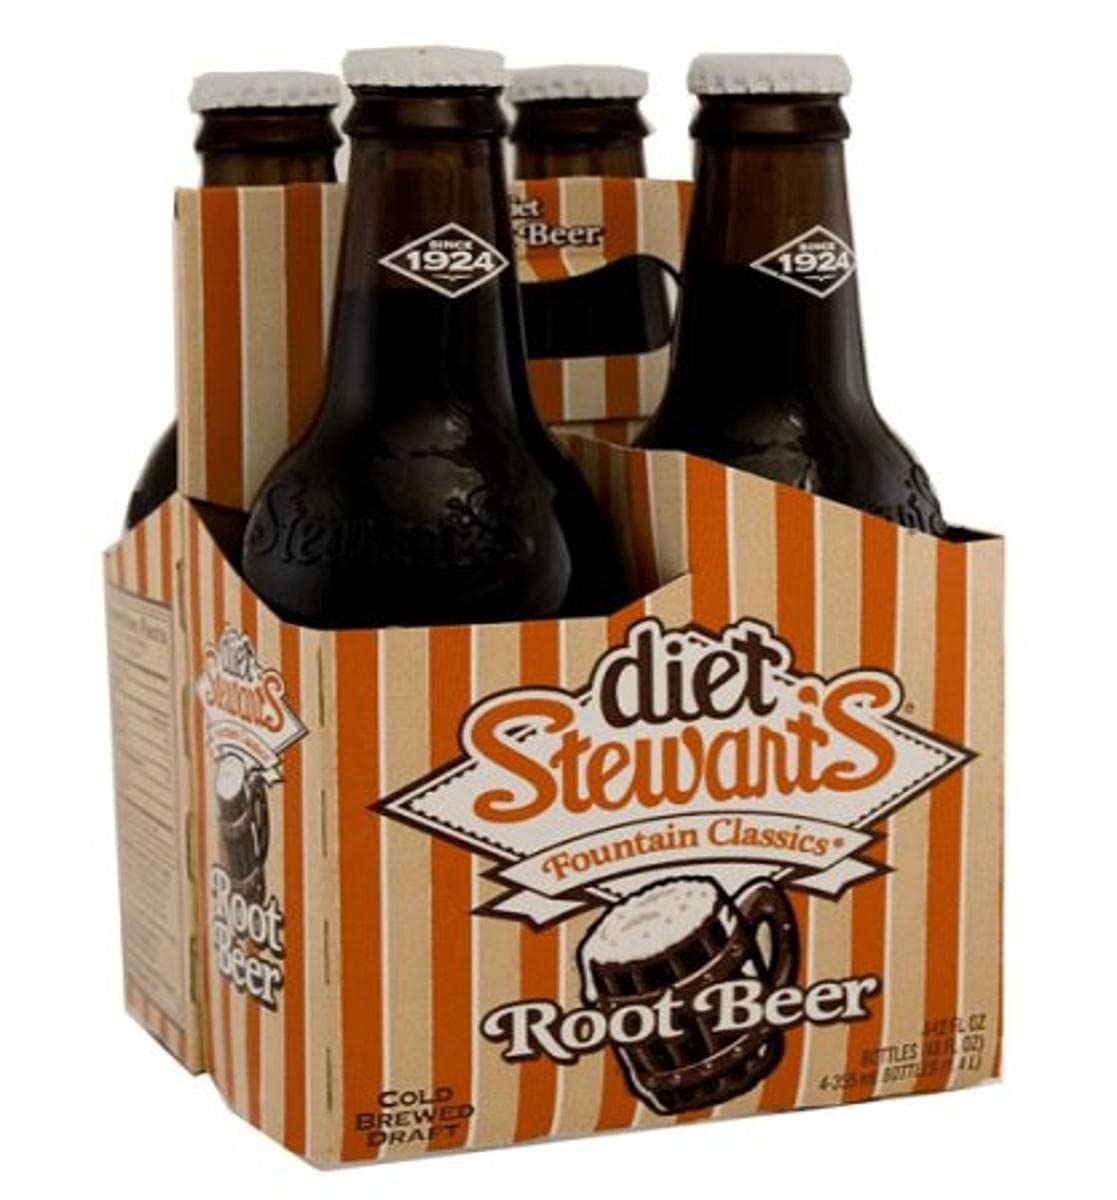
Item Name: Stewart Sodas Diet Root Beer, 4pk, 12 oz
Bullet Point 1: The package length of the product is 7.8 inches
Bullet Point 2: The package width of the product is 5.2 inches
Bullet Point 3: The package height of the product is 5.2 inches
Bullet Point 4: The package weight of the product is 4.8 pounds
Value: 48.0
Unit: Ounce

Price: 13.83